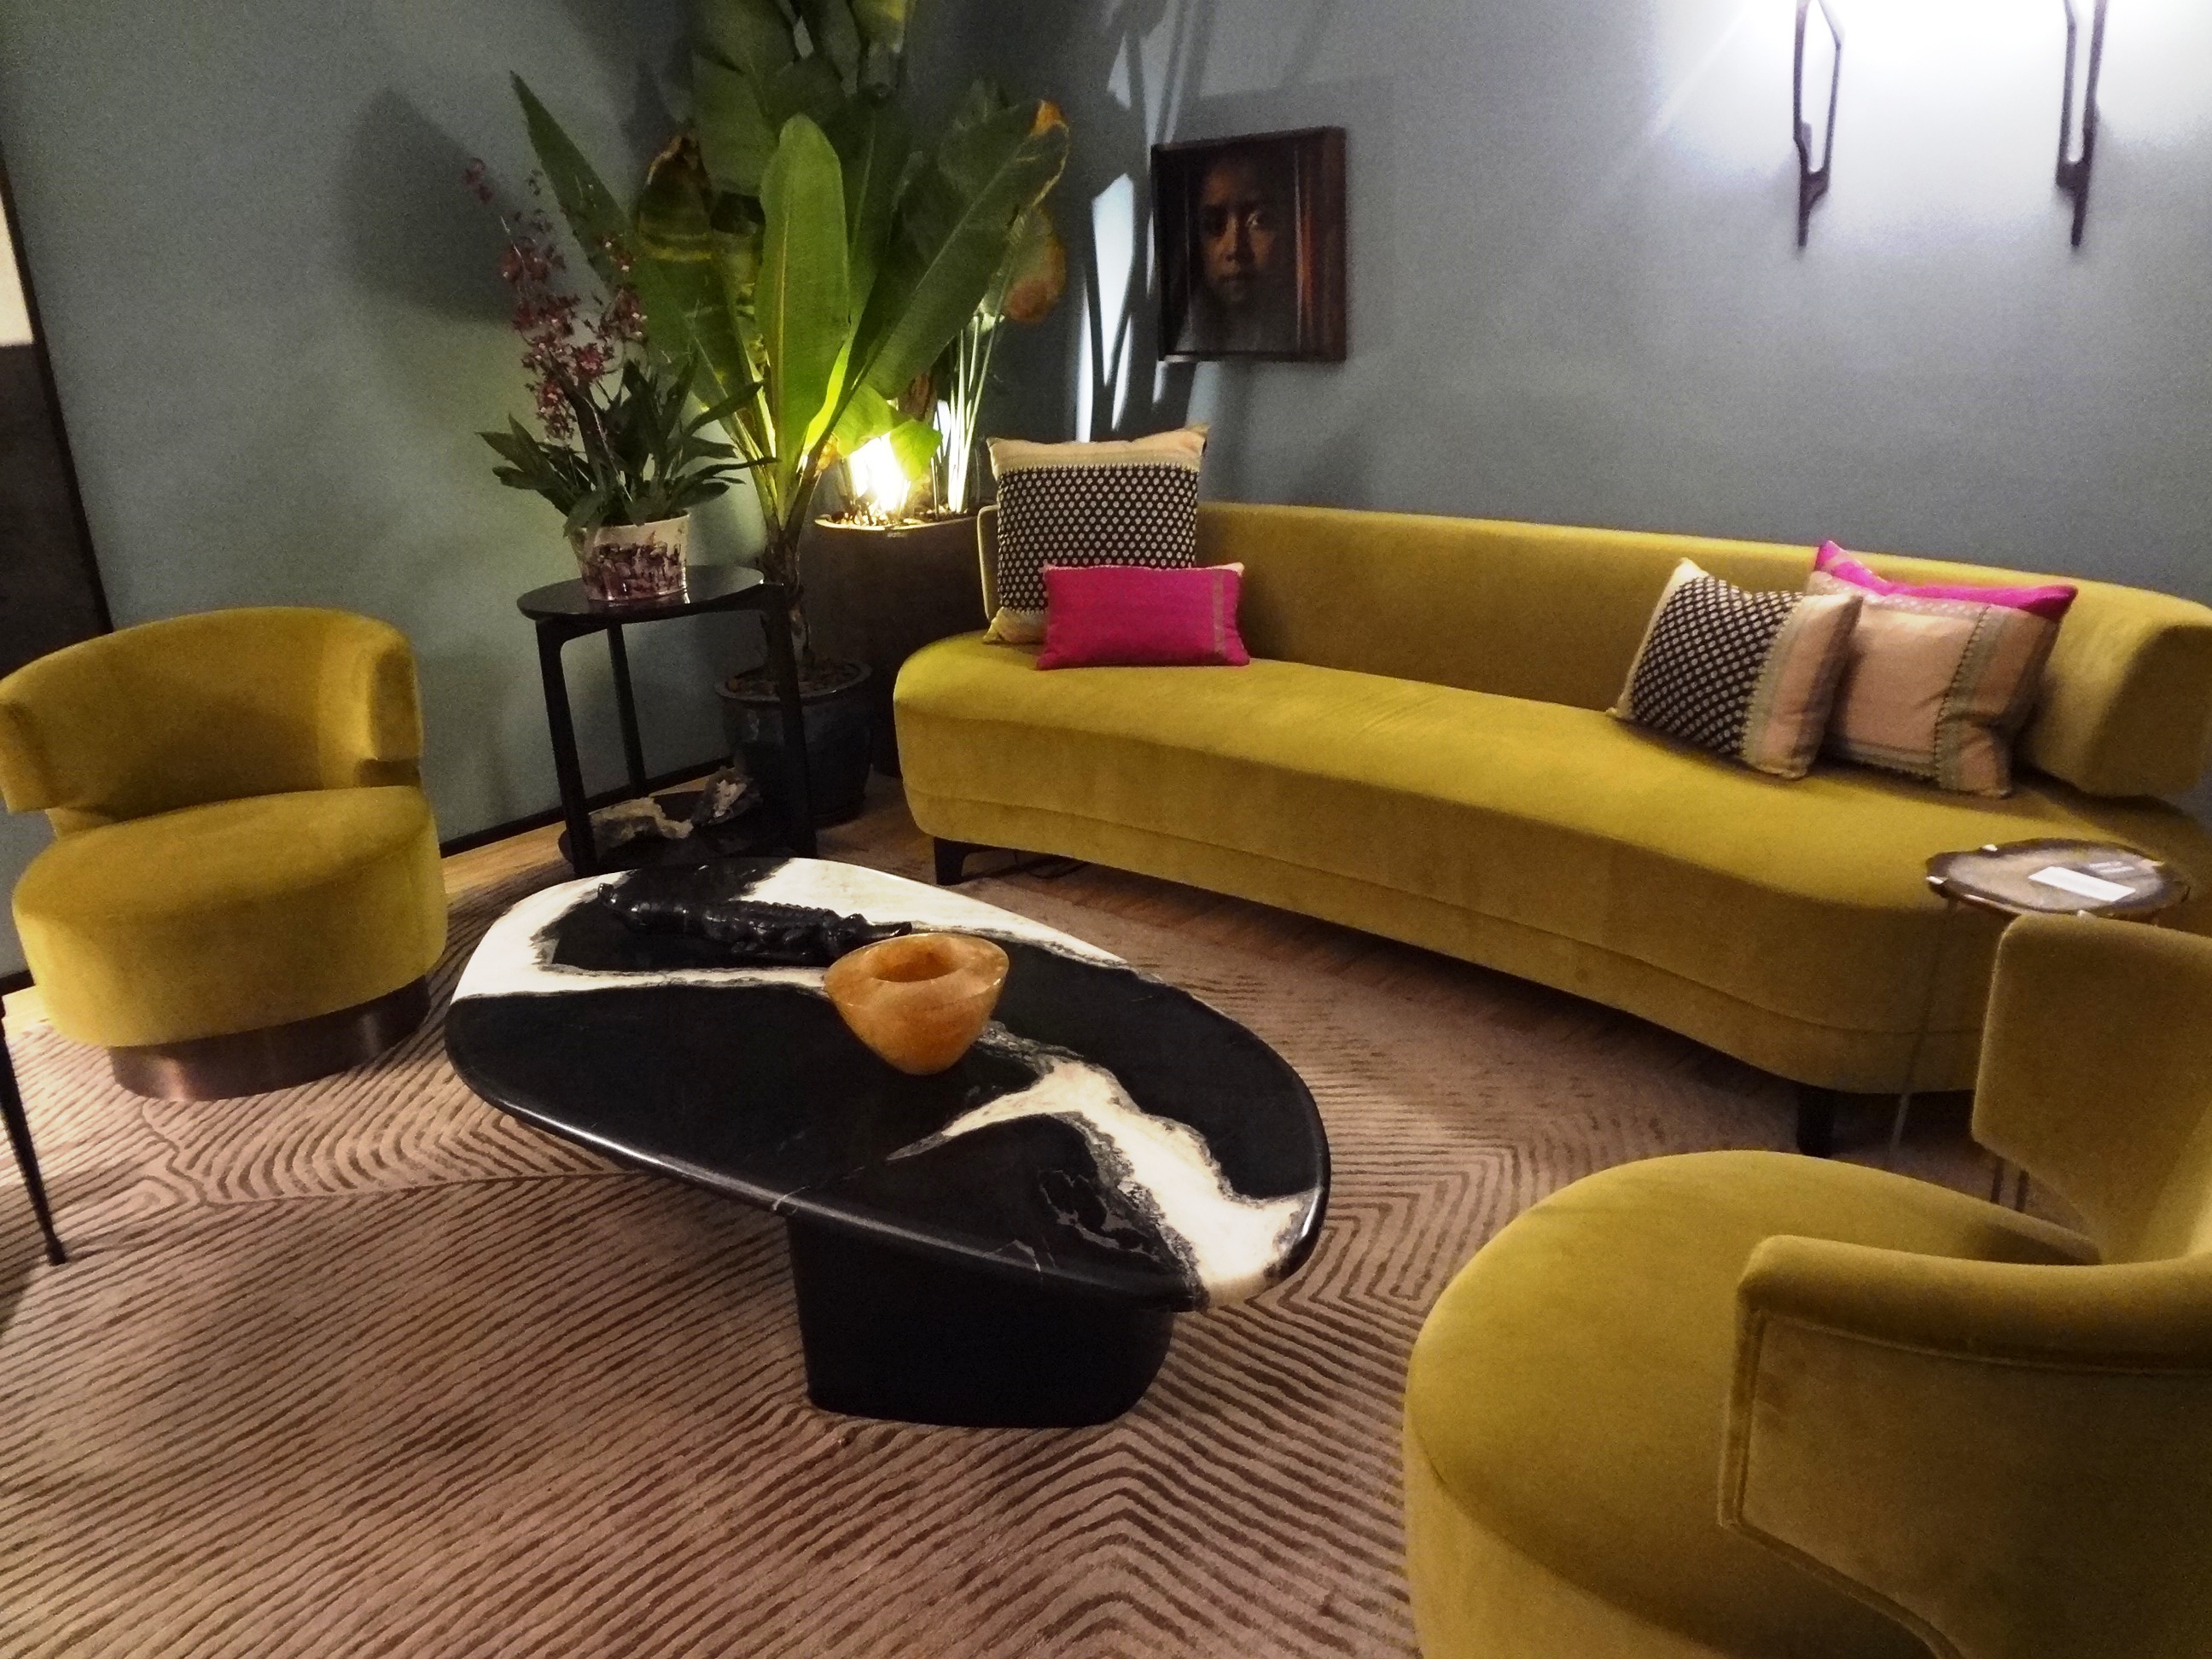
table, floor, property, living room, furniture, room, sofa, apartment, couch, luggage, interior design, lobby, suite, condominium, real estate, casa cor, 2015 color house